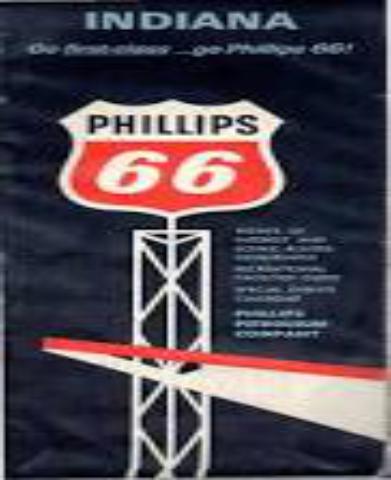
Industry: Transportation